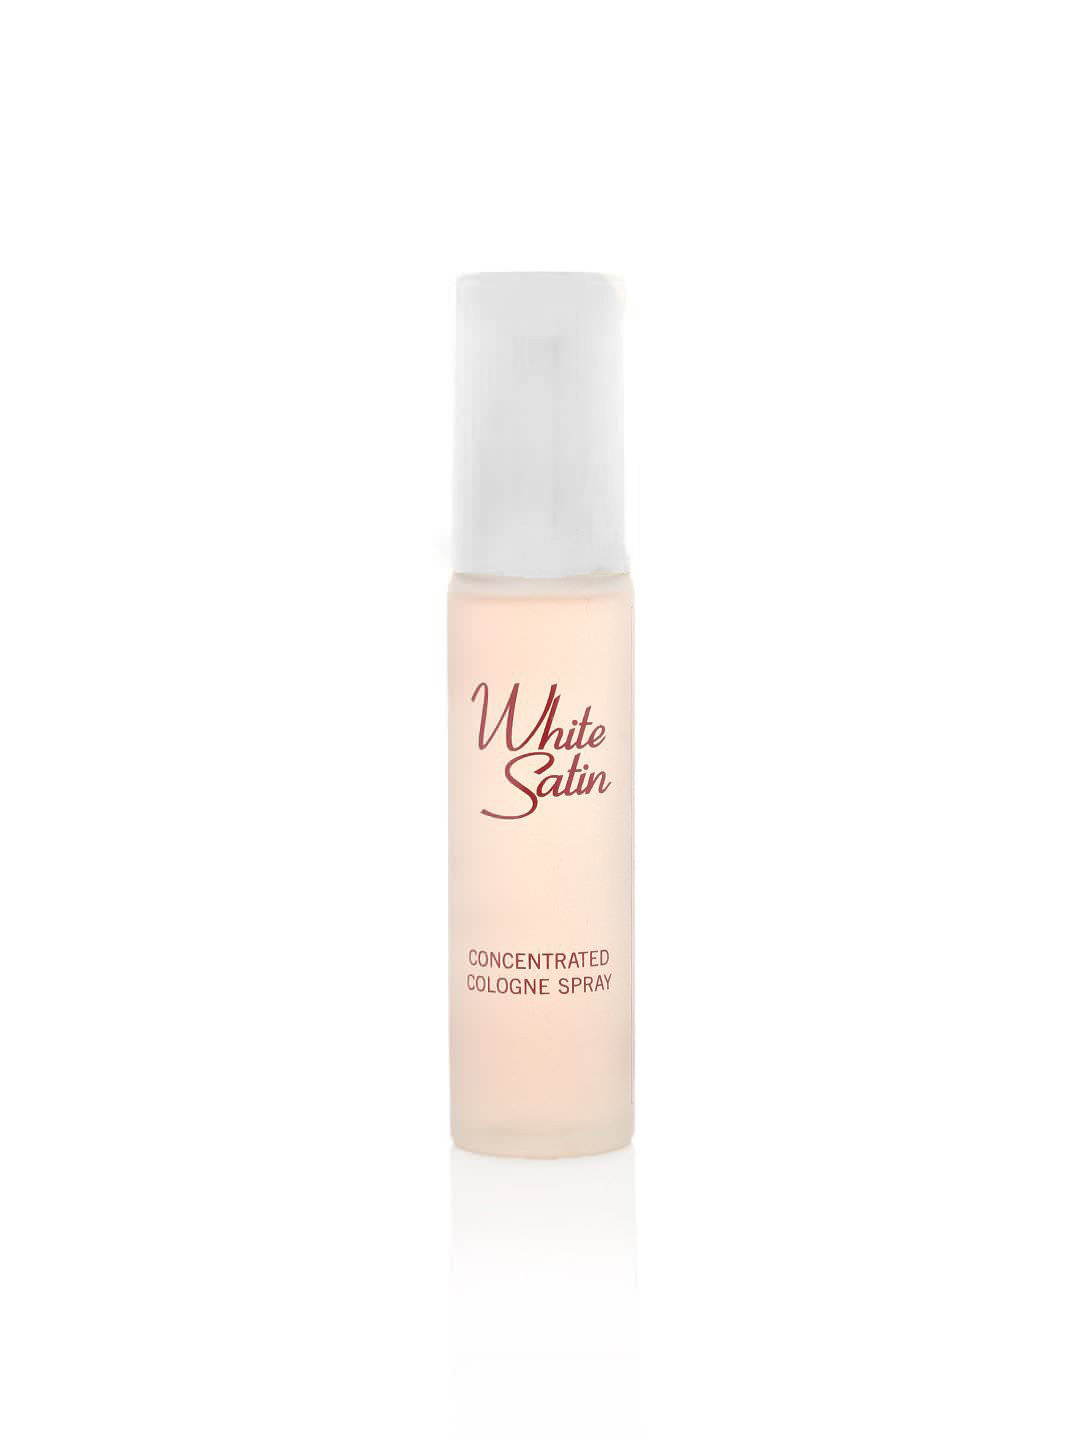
Taylor of London Women White Satin Perfume
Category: Personal Care / Fragrance / Perfume and Body Mist
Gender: Women
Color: White
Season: Spring 2017
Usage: Casual